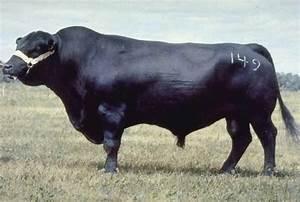
cow